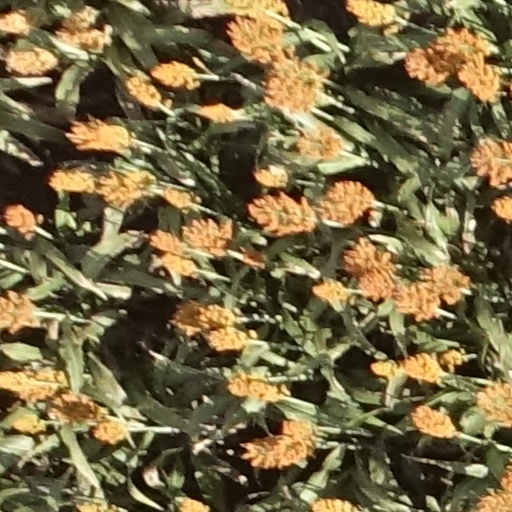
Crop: sorghum